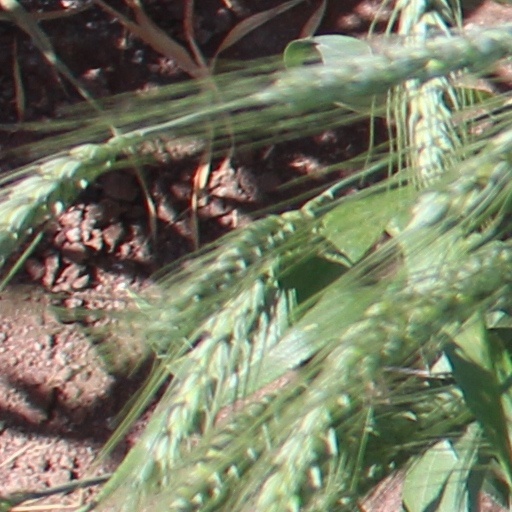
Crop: wheat